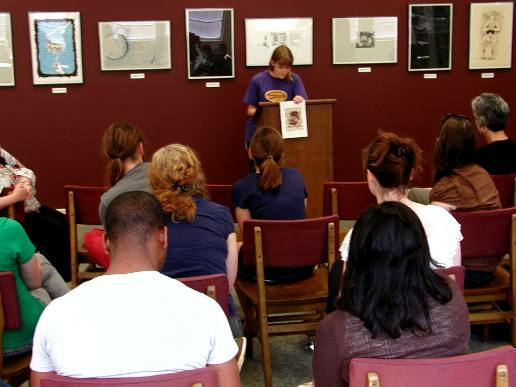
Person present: Yes